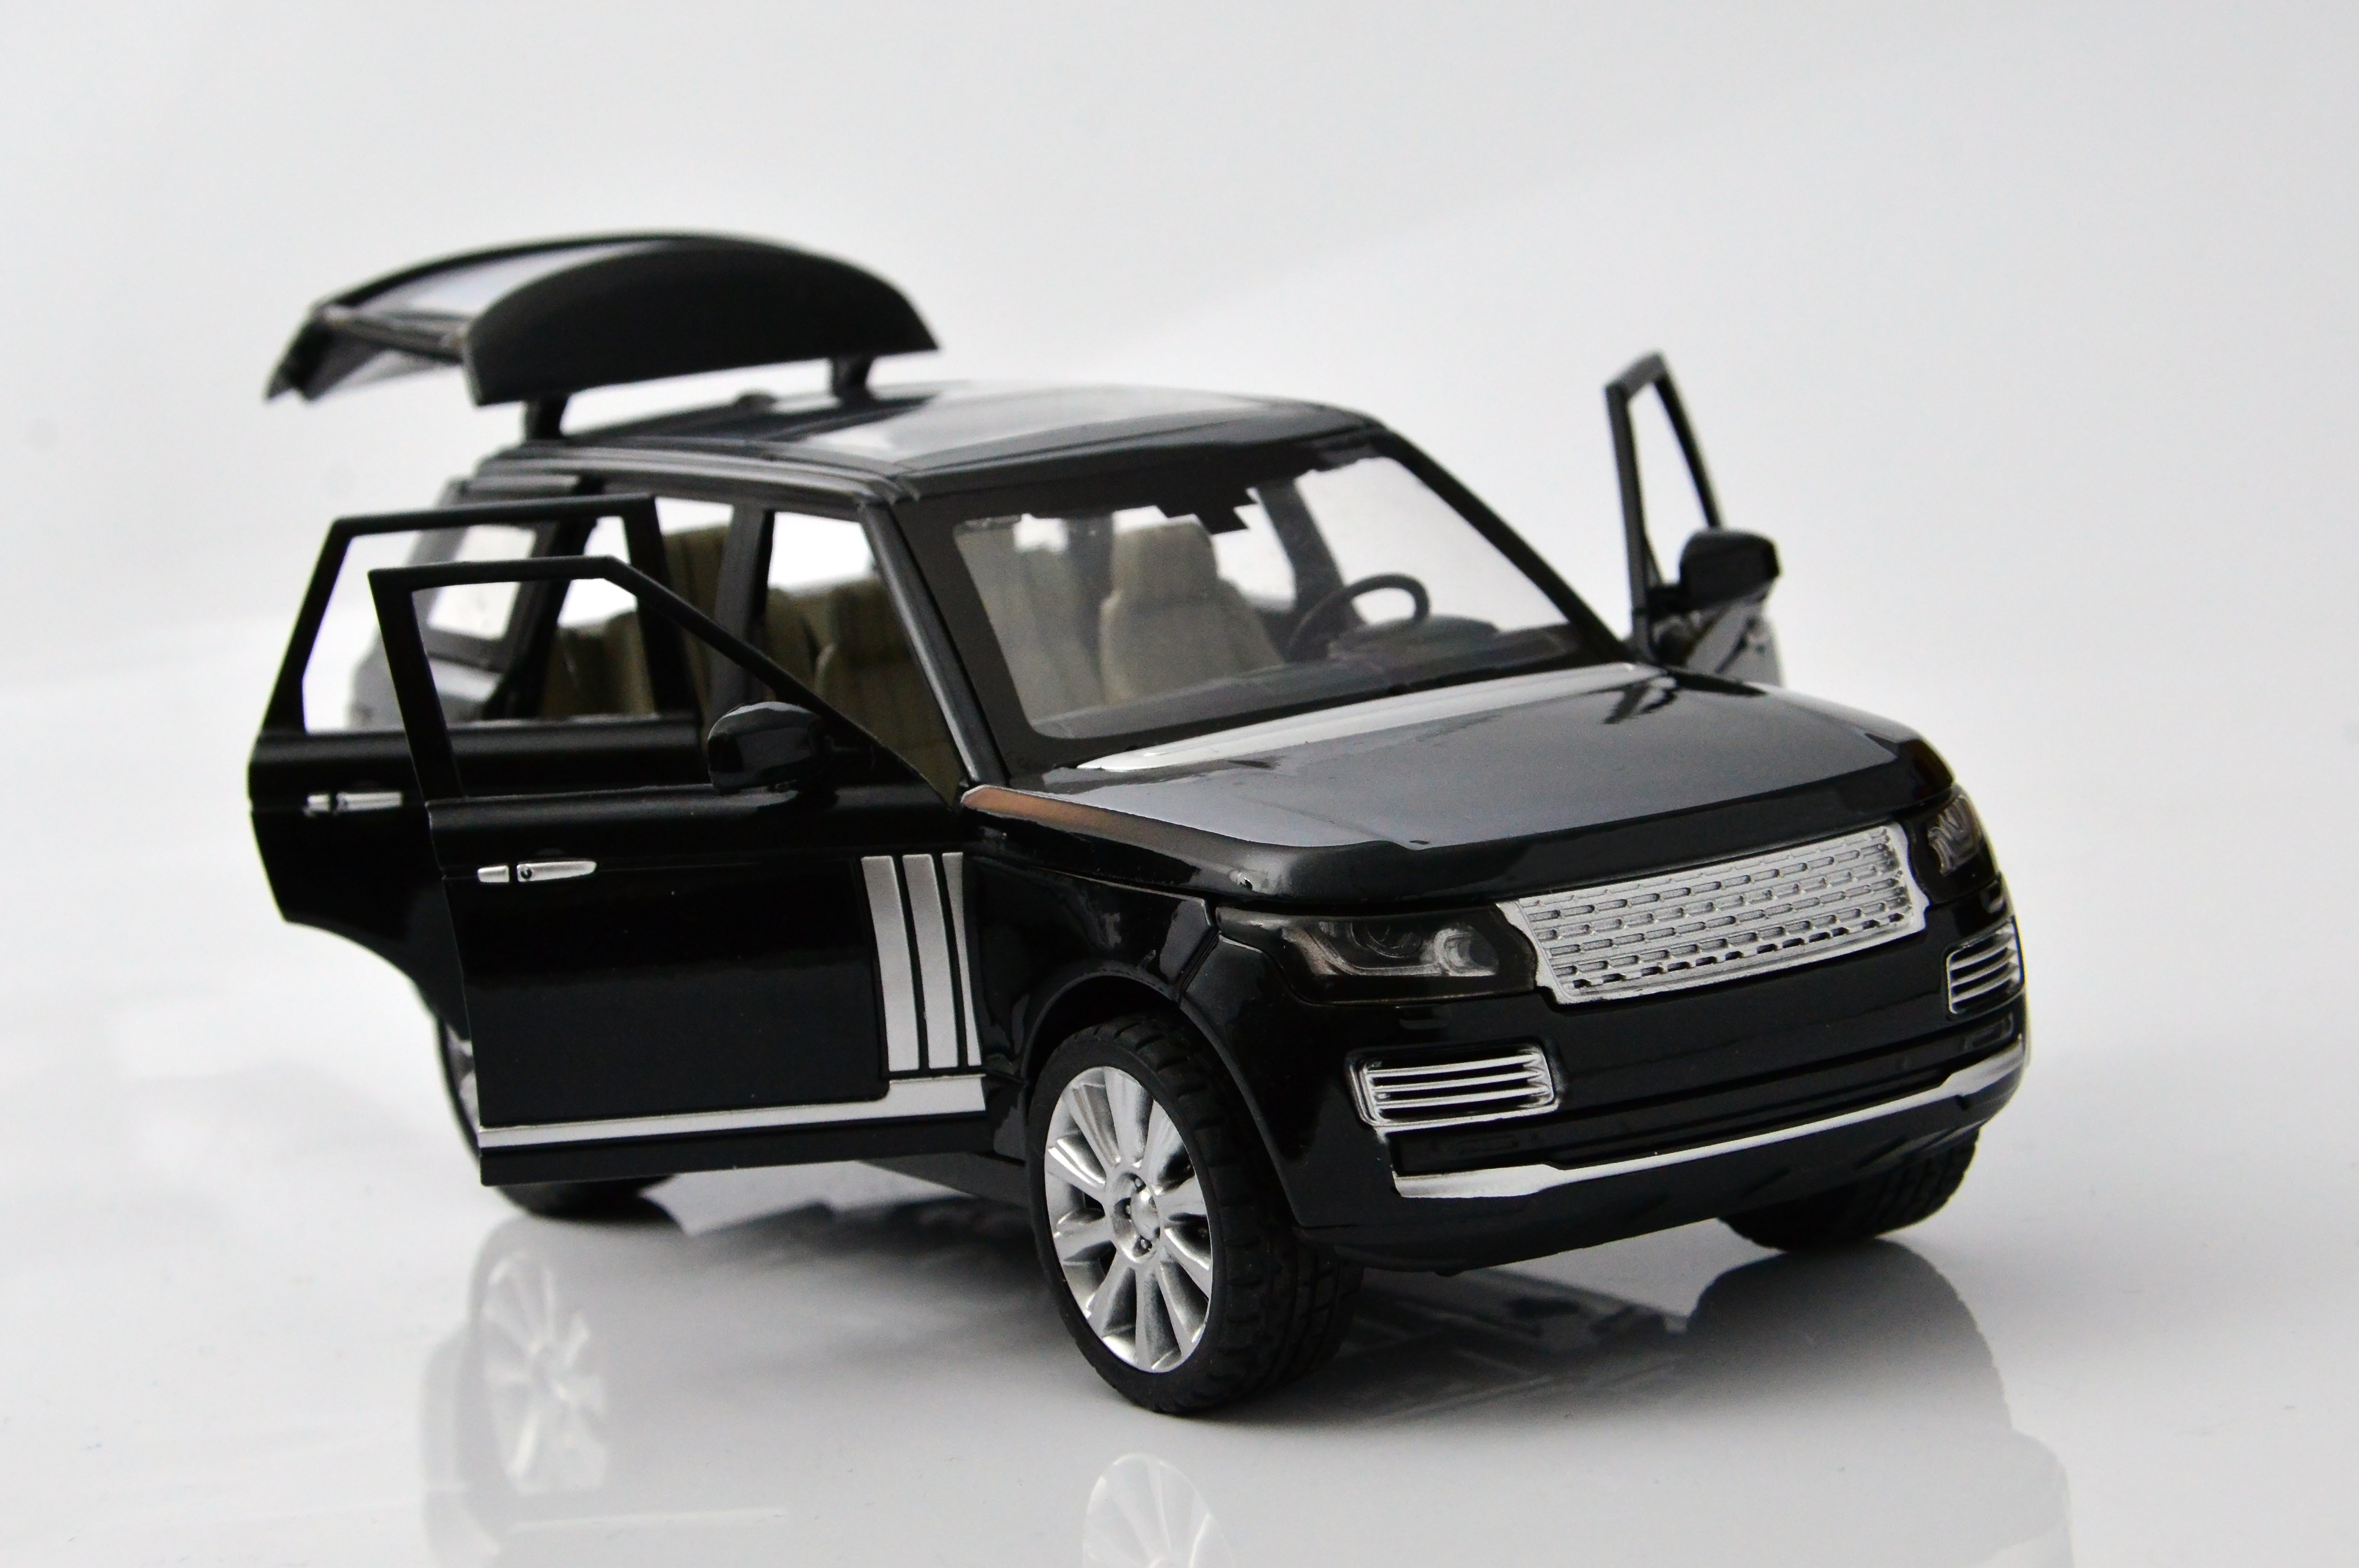
car, exhibition, equipment, model, toy, crash, speed, hobby, track, auto, control, motor, design, business, modern, technology, city, event, classic, river, competition, show, display, sports, motor vehicle, vehicle, sport utility vehicle, automotive design, bumper, model car, range rover, automotive exterior, brand, grille, luxury vehicle, compact car, city car, automotive wheel system, scale model, metal, wheel, mid size car